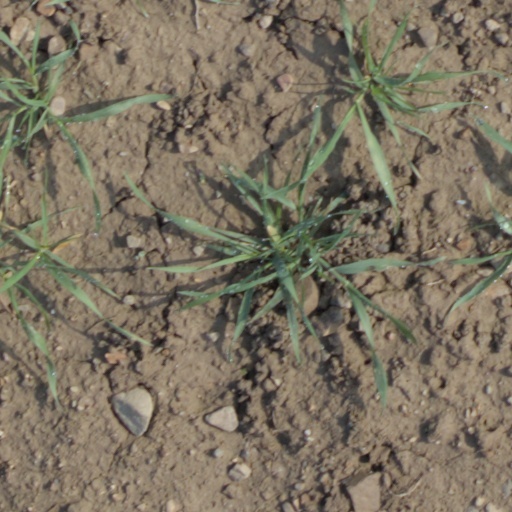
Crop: wheat